Tom Lockyer

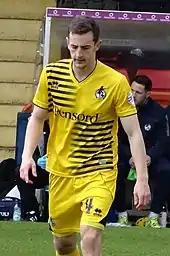
Lockyer playing for Bristol Rovers in 2016

Lockyer was born and raised in Cardiff. Lockyer started his career at Radyr Rangers. He joined Cardiff City as a youth aged 11, but was released aged 16, as Cardiff deemed him to be too small to play his preferred position of centre back. Lockyer then signed a scholarship for Bristol Rovers in 2011 and went on to make his debut on 12 January 2013, replacing Ellis Harrison, 85 minutes into a 3–0 win over Fleetwood Town at Highbury Stadium. He made his home debut two months later on 12 March 2013, replacing Oliver Norburn in the 74th minute in a 2–0 win over Port Vale. He signed his first professional contract in May 2013, after making his previous appearances whilst still a youth team player.